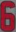
Number: 6